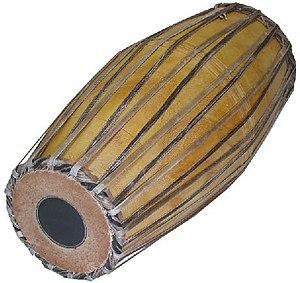
Mridangam
Le mridang est un instrument de musique d’Inde faisant partie des tambours en tonneau à percussions digitales, de forme oblongue, à deux faces.